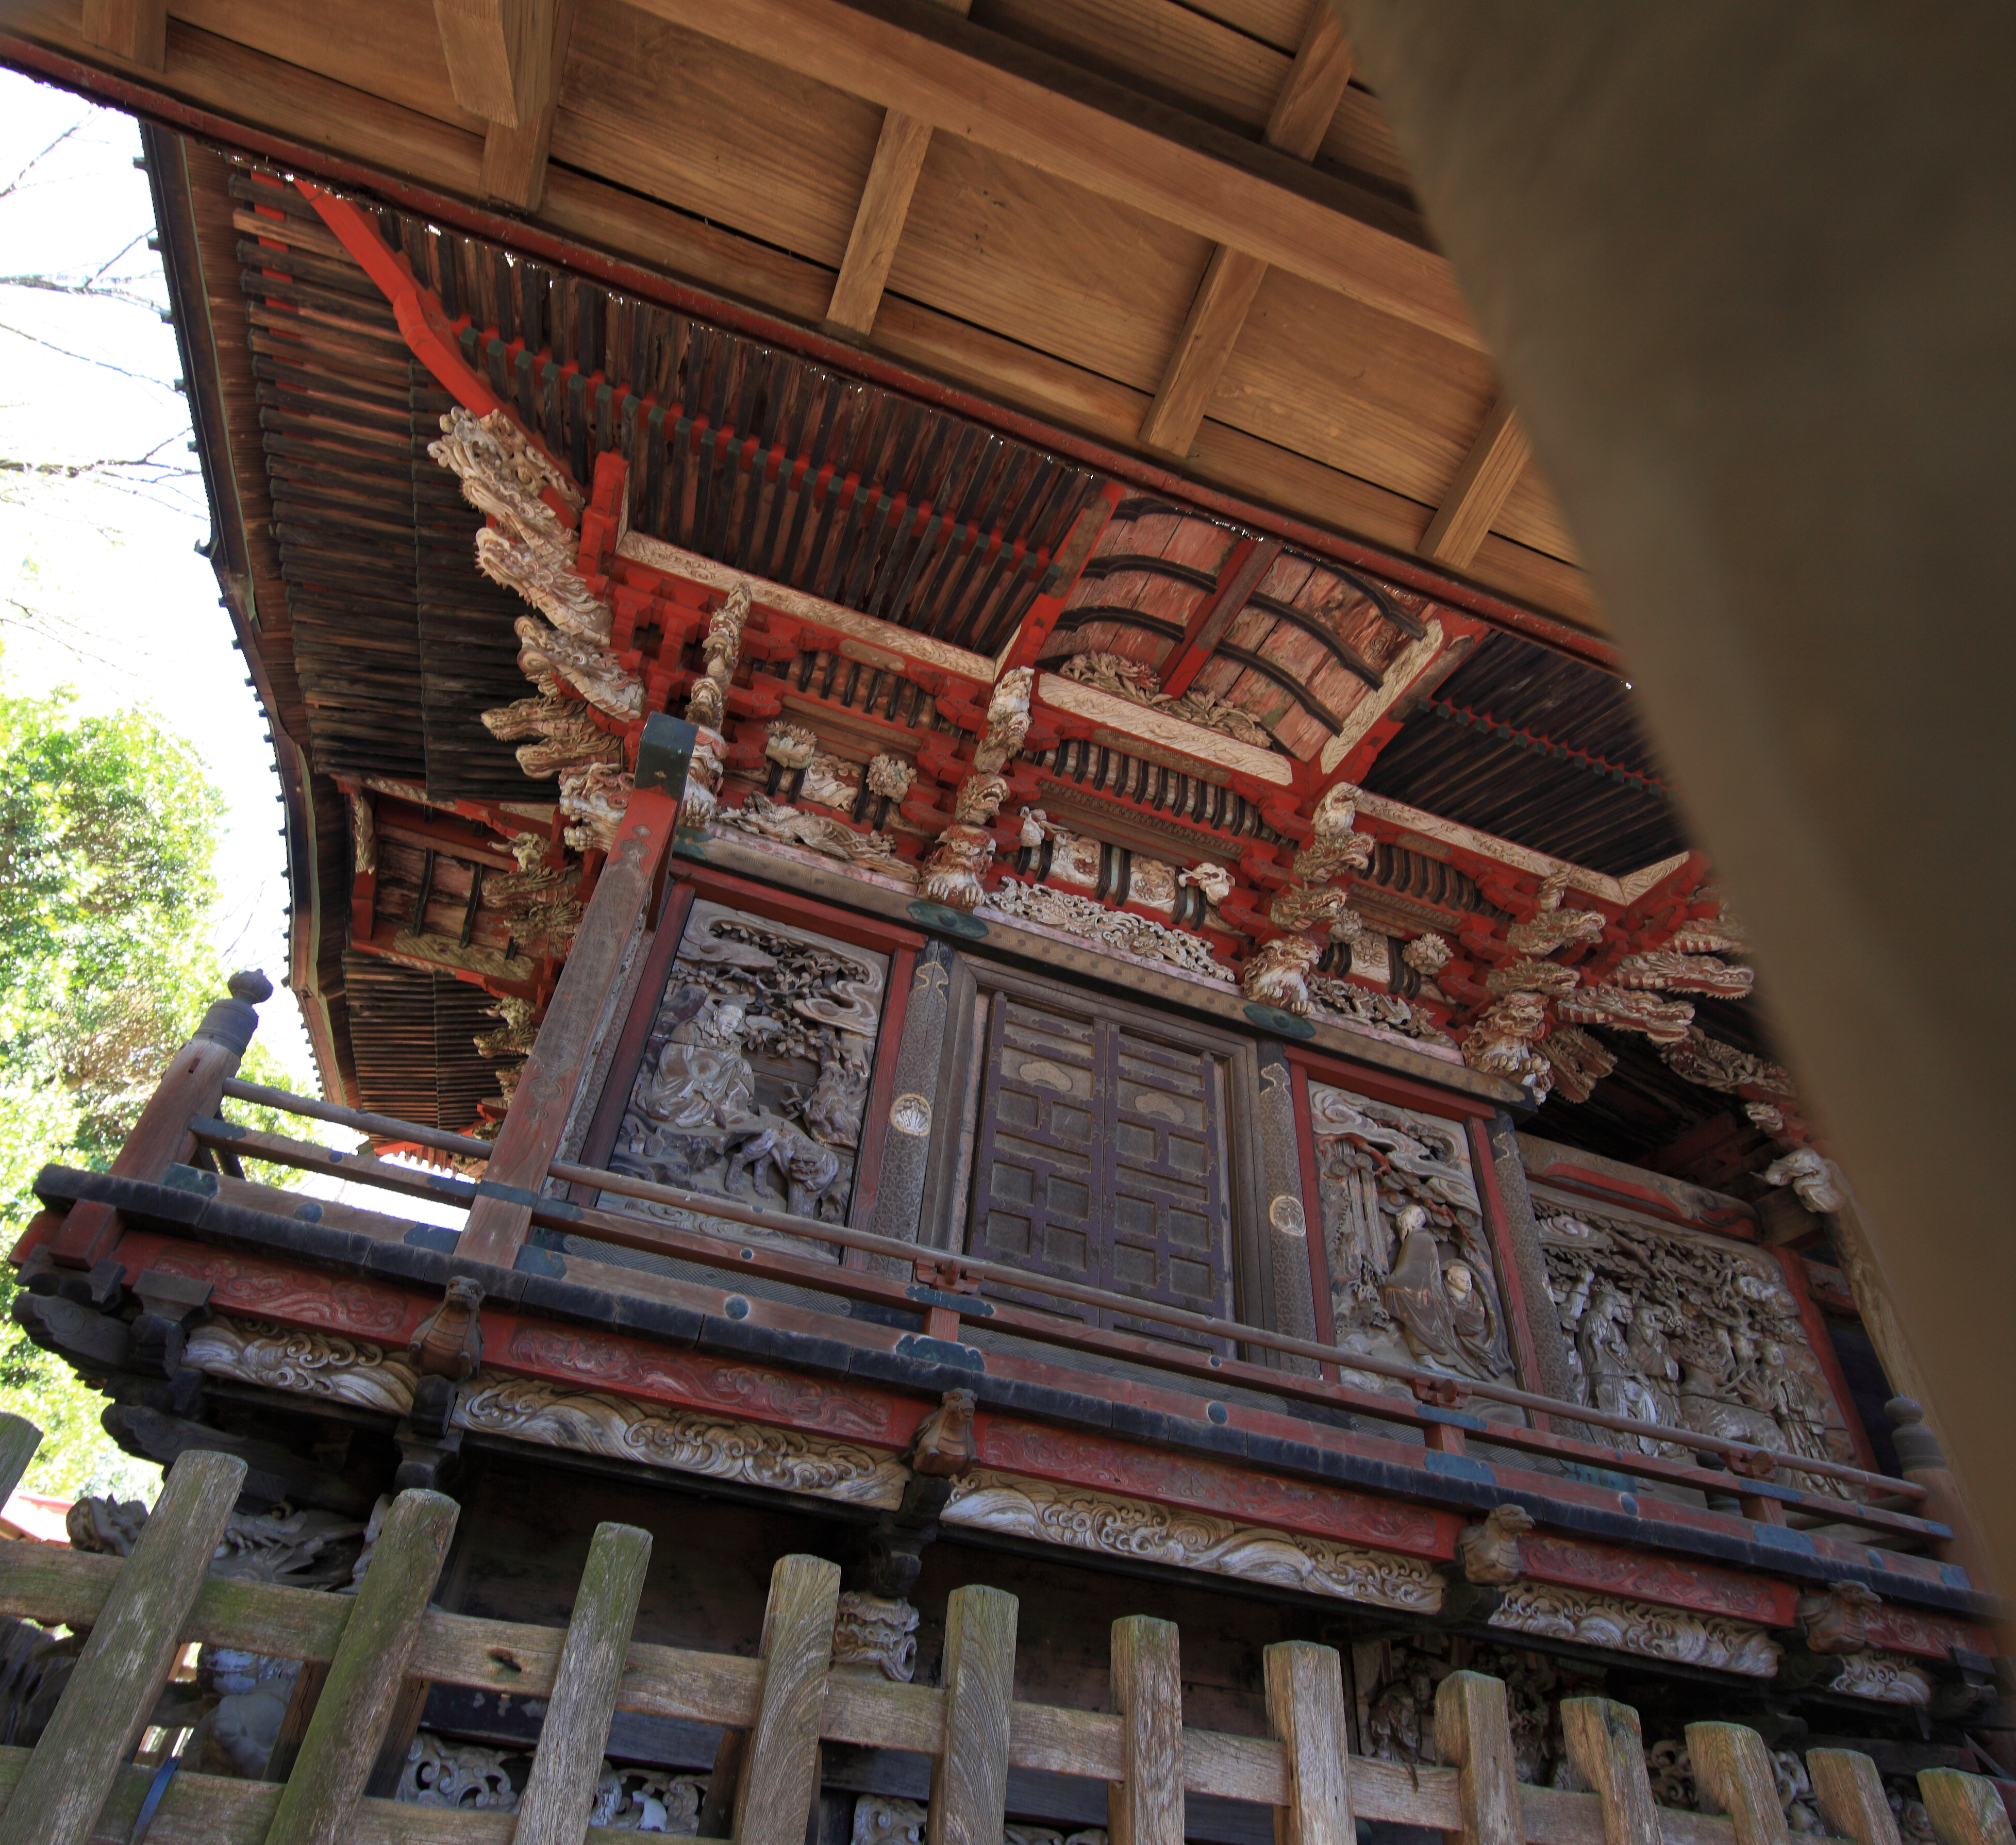
architecture, wood, building, high, facade, place of worship, temple, shrine, 5d, hires, markii, hi, res, resolution, ibaraki, sakuragawa, ancient history